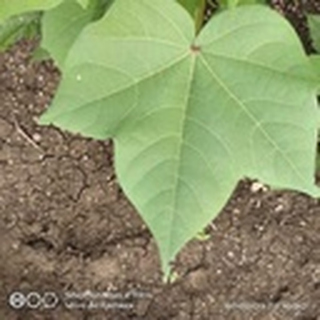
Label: healthy_cotton